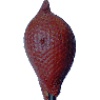
Label: Salak 1